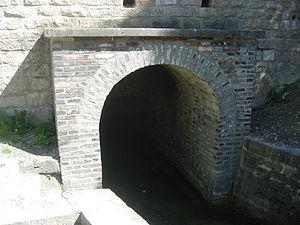
Source de la Vanne (Rivière de l'Aube) à Fontvannes
La Vanne est une rivière française des deux départements de l'Aube et de l'Yonne dans les deux nouvelles régions de Bourgogne-Franche-Comté et du Grand-Est. C'est un affluent de rive droite de l'Yonne, donc un sous-affluent de la Seine.
Fontvannes est une commune française, située dans le département de l'Aube en région Grand Est.